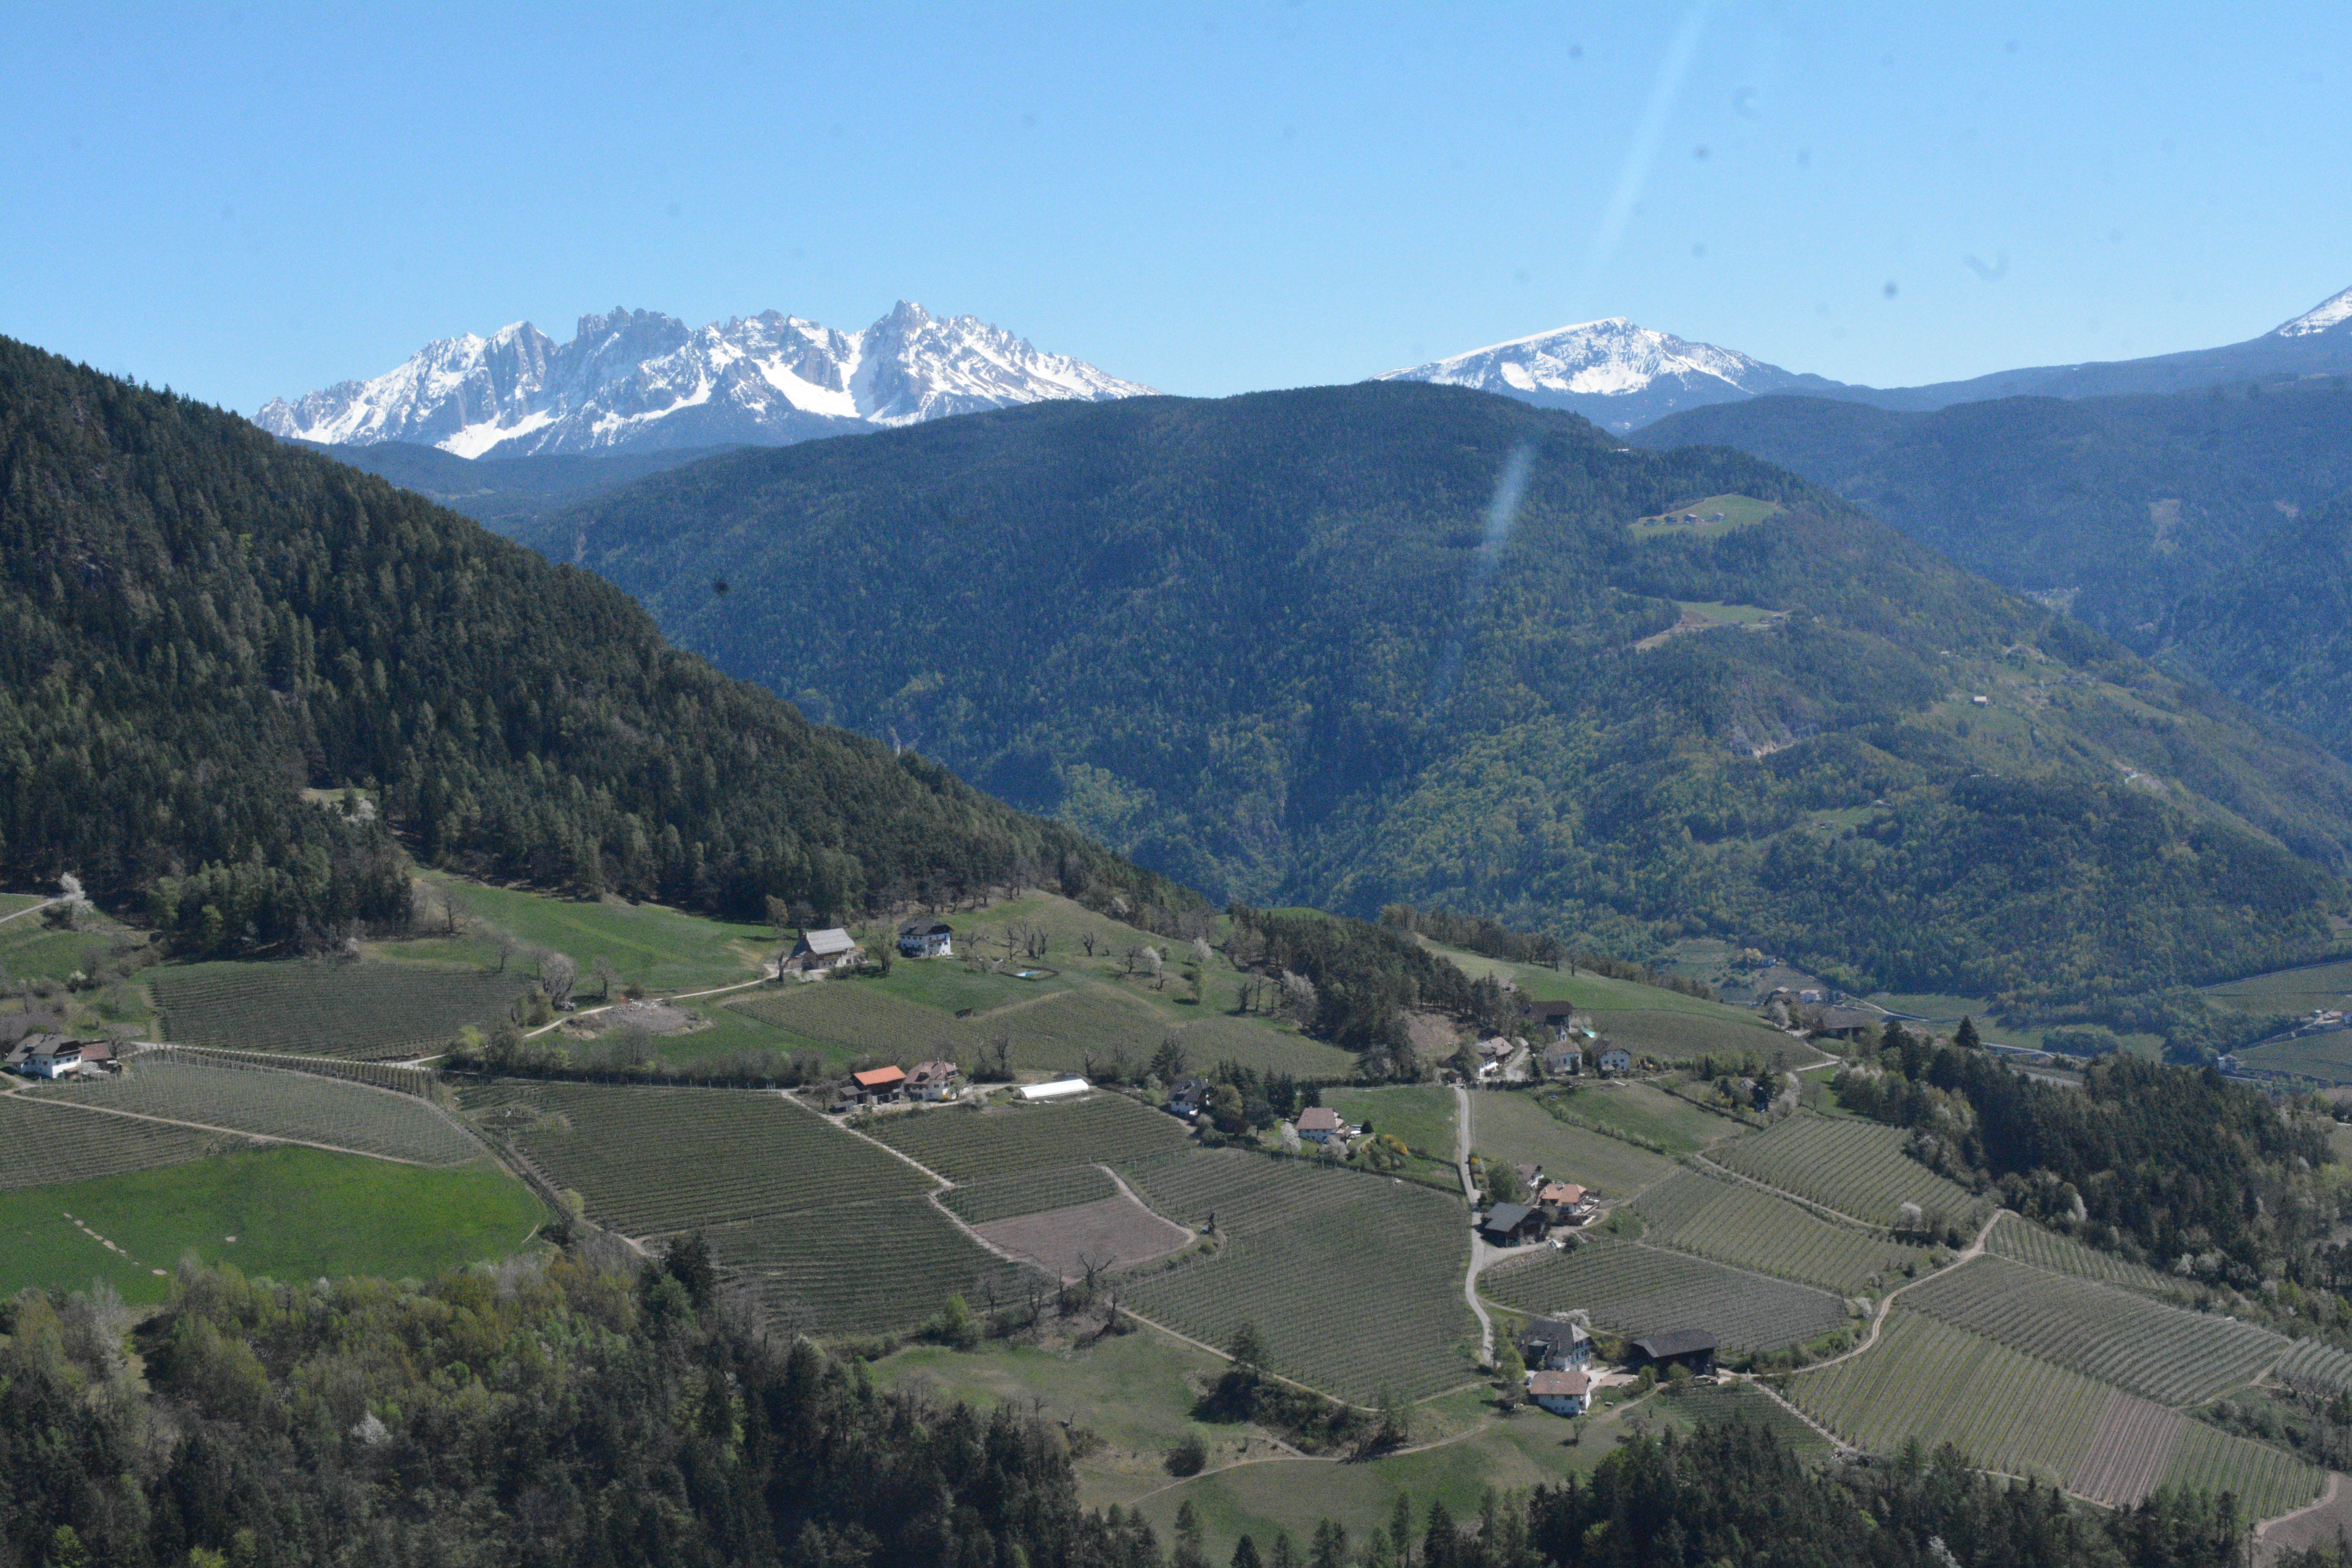
landscape, mountain, hill, valley, mountain range, reservoir, ridge, plain, alps, plateau, fell, landform, bird's eye view, aerial photography, mountain pass, geographical feature, mountainous landforms